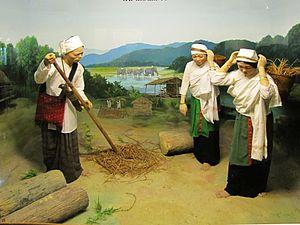
Les Khamtis, Hkamtis ou Tai Khamtis sont un groupe ethnique indien et birman, faisant partie du peuple Shan.